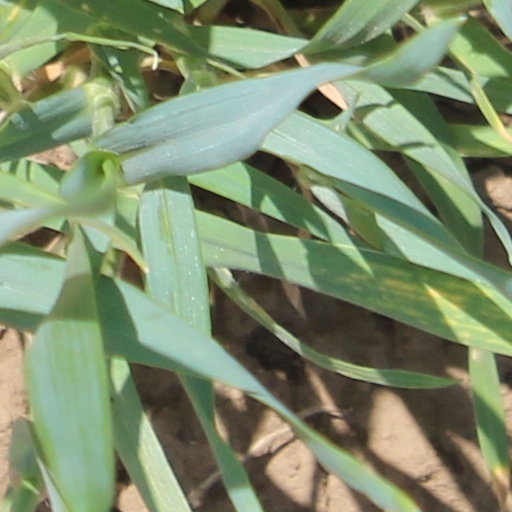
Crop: wheat